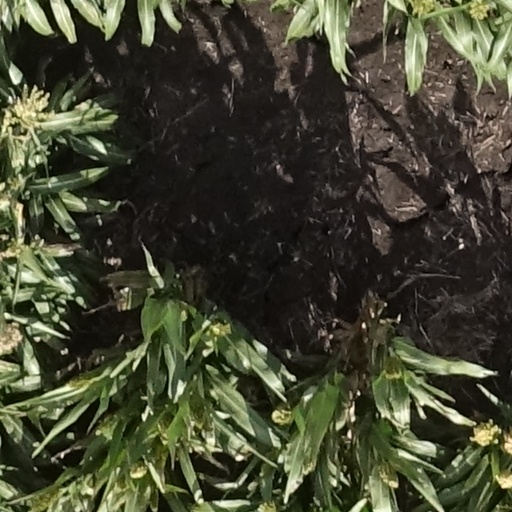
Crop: sorghum